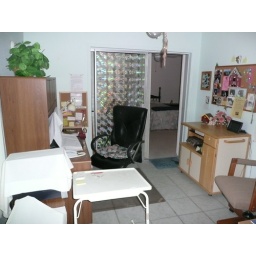
This section of the Arizona Room is my computer room. There are sliding glass door leading in to my bedroom.